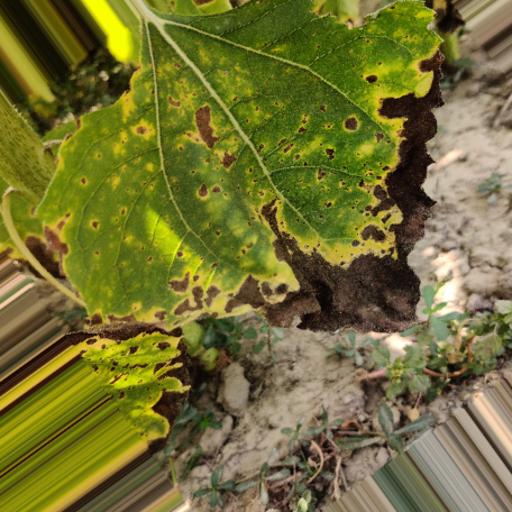
Label: Leaf_scars